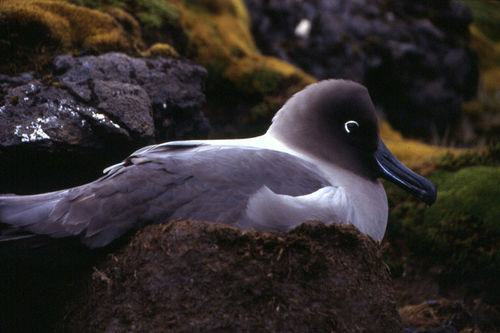
A photo of a sooty albatross